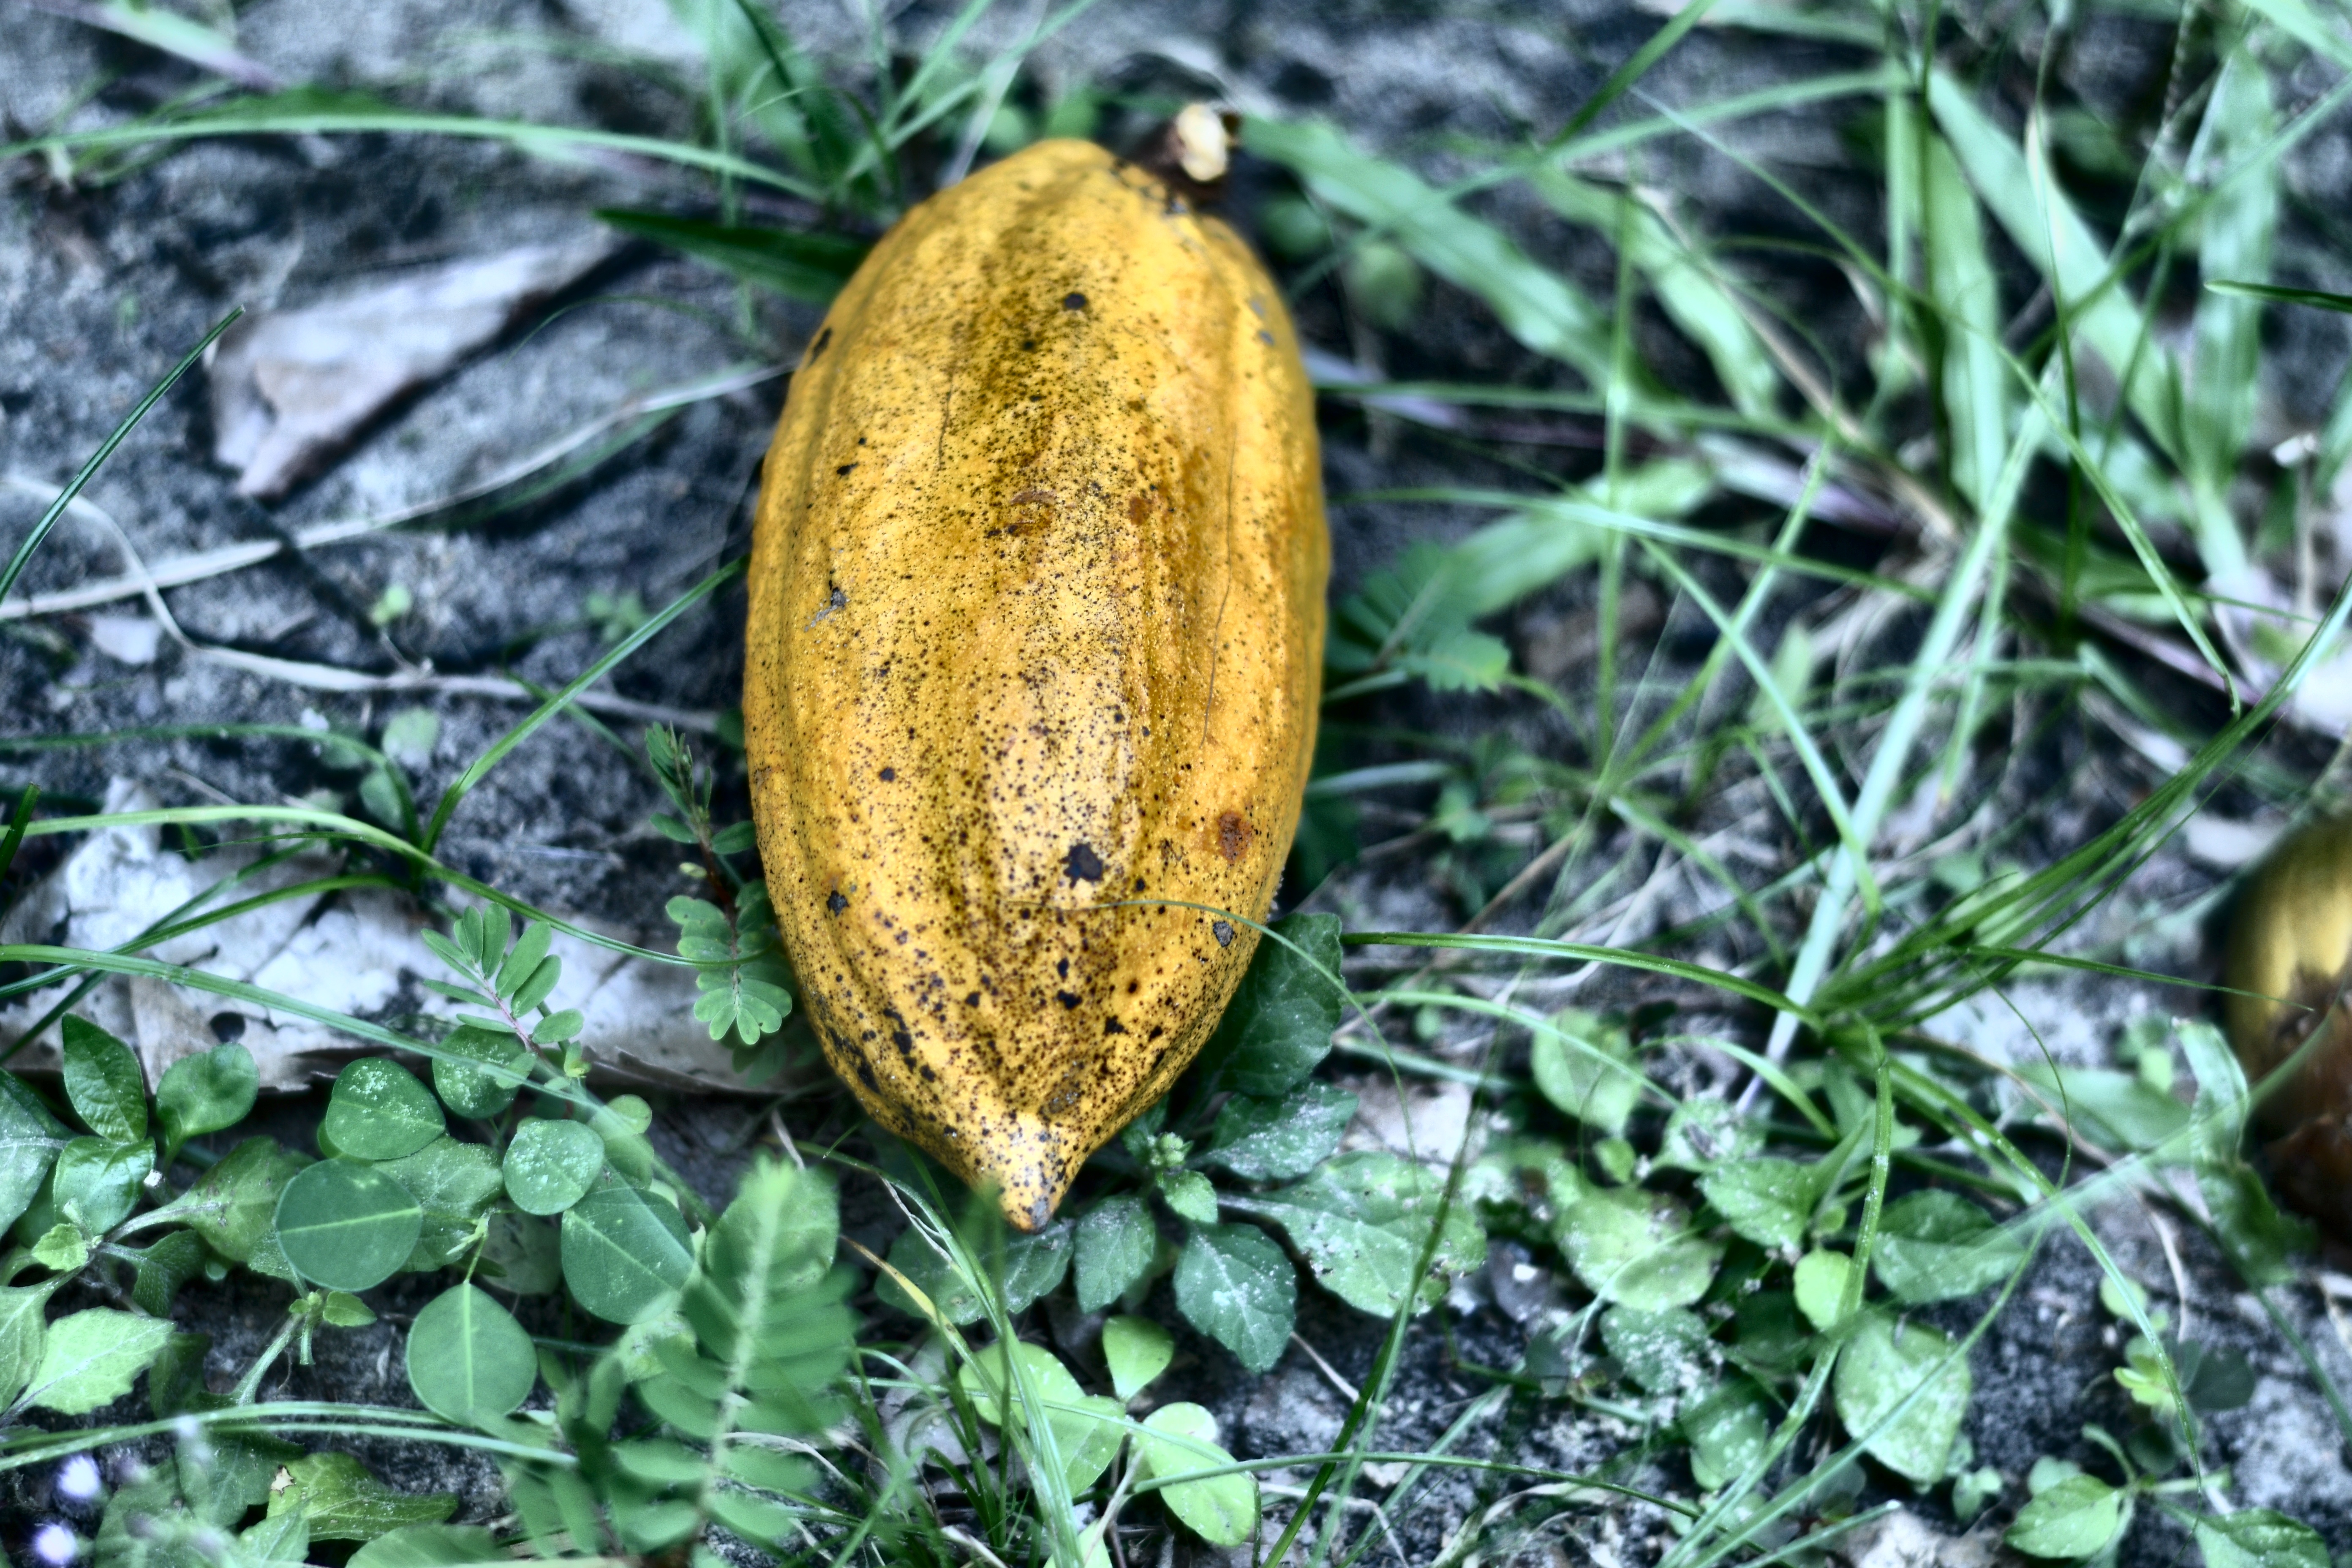
Maturity: mature
Variety: Angoleta